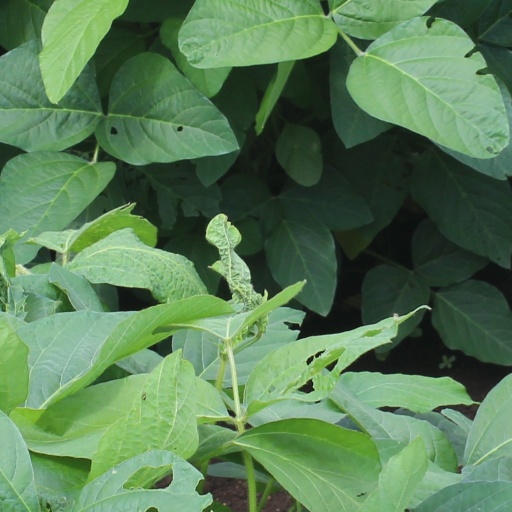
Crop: soybean